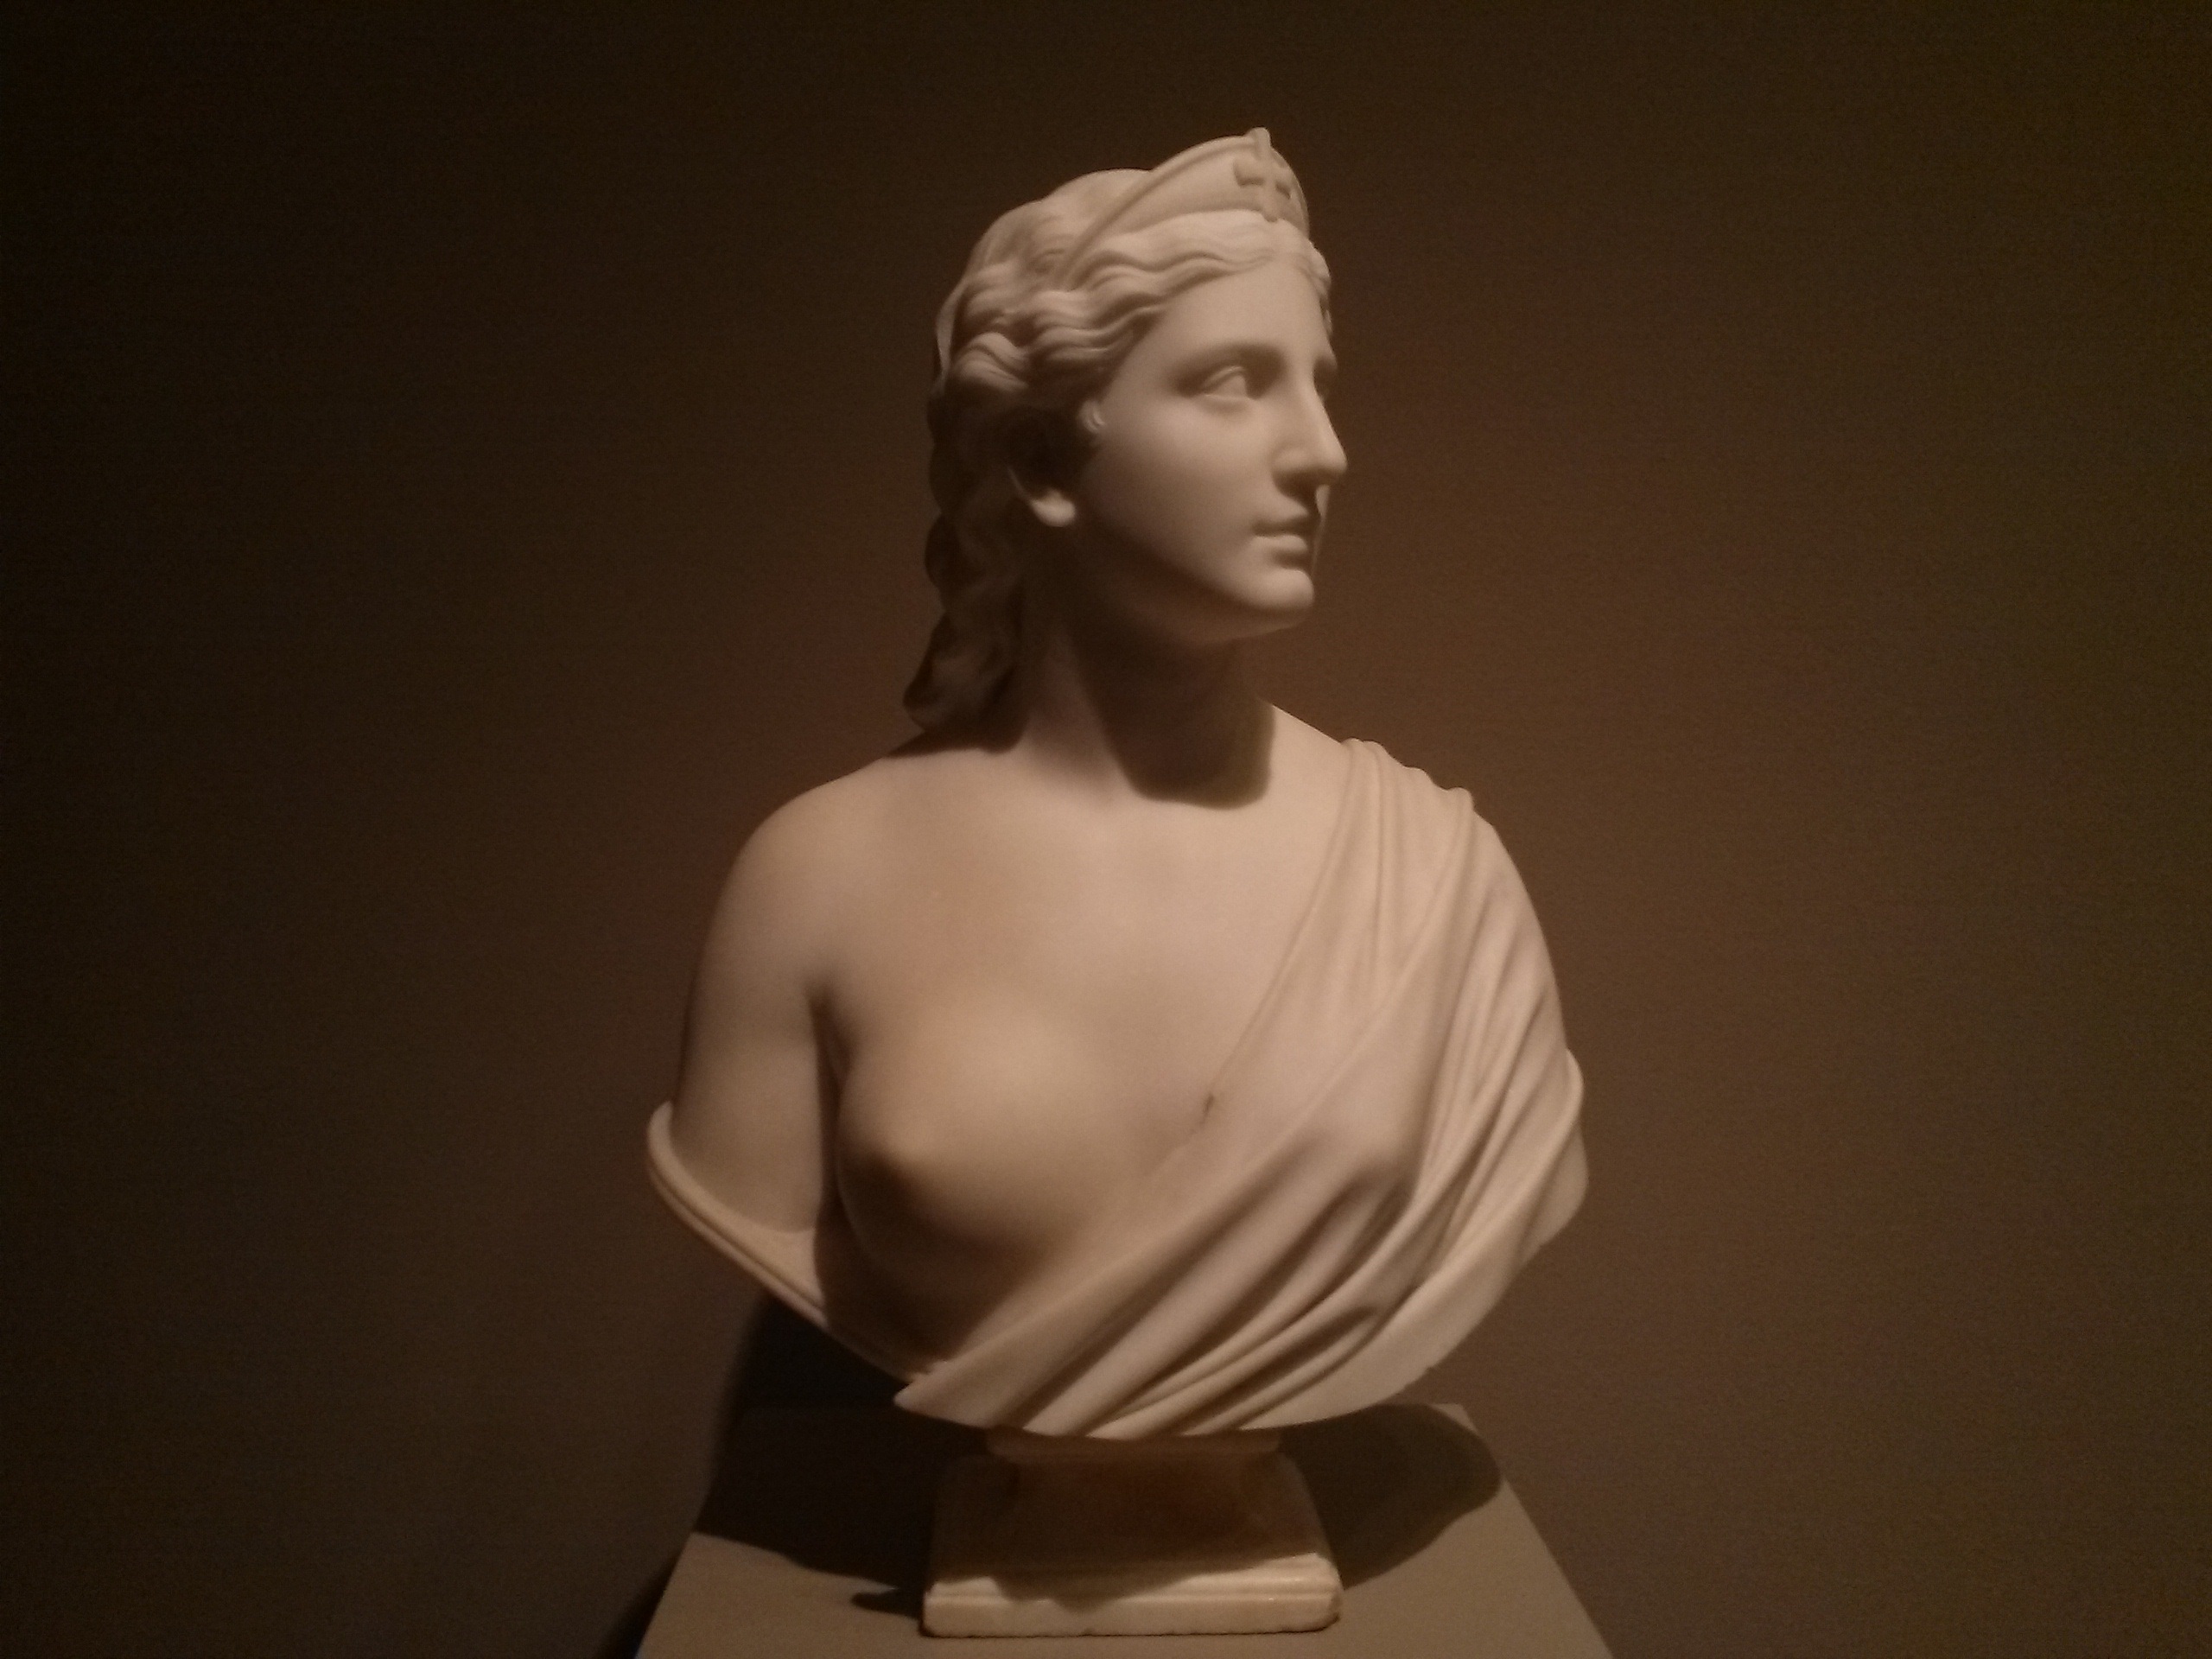
white, monument, statue, portrait, black, tourism, muscle, sculpture, art, head, gallery, human positions, art model, classical sculpture